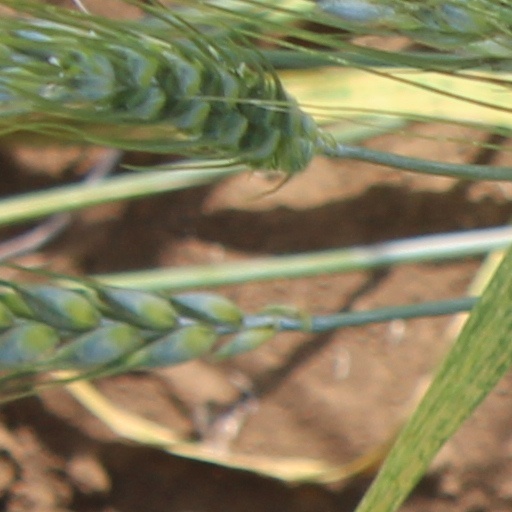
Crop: wheat